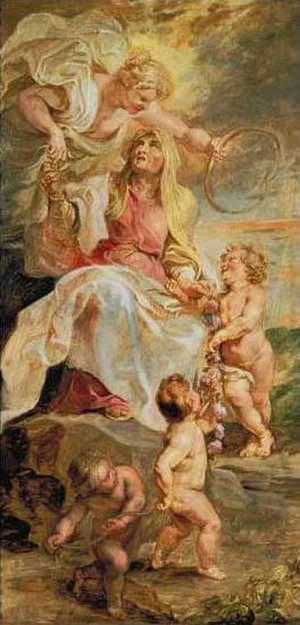
Evighed
Evighedens allogi, maleri af Rubens, ca. 1625-30
Med evighed menes oftest et uendeligt tidsrum. Mange har anvendt evigheden som en beskrivelse af en tidløs tilværelse uden for tid og rum. Den græske metafysiks tanker om evigheden har stærkt påvirket kristen, muslimsk og jødisk teologi. Se også evigt liv.